Richard Myers

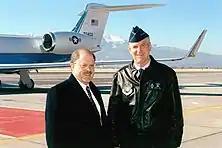
General Richard B. Myers during his tenure as Commander of the North American Aerospace Defense Command (NORAD) with Secretary of the Air Force F. Whitten Peters at Peterson Air Force Base, Colorado, on 12 October 1998

Myers was born in Kansas City, Missouri. His father owned a hardware store and his mother was a homemaker. He graduated from Shawnee Mission North High School in 1960. He graduated from Kansas State University (KSU) with a Bachelor of Science in mechanical engineering in 1965 where he was a member of Sigma Alpha Epsilon fraternity. He was commissioned by Detachment 270 of the Air Force Reserve Officer Training Corps at KSU. He graduated from Auburn University at Montgomery with a Master of Business Administration in 1977. Myers has attended the Air Command and Staff College at Maxwell Air Force Base, Alabama; the U.S. Army War College at Carlisle Barracks, Pennsylvania; and the Program for Senior Executives in National and International Security at Harvard University's John F. Kennedy School of Government.